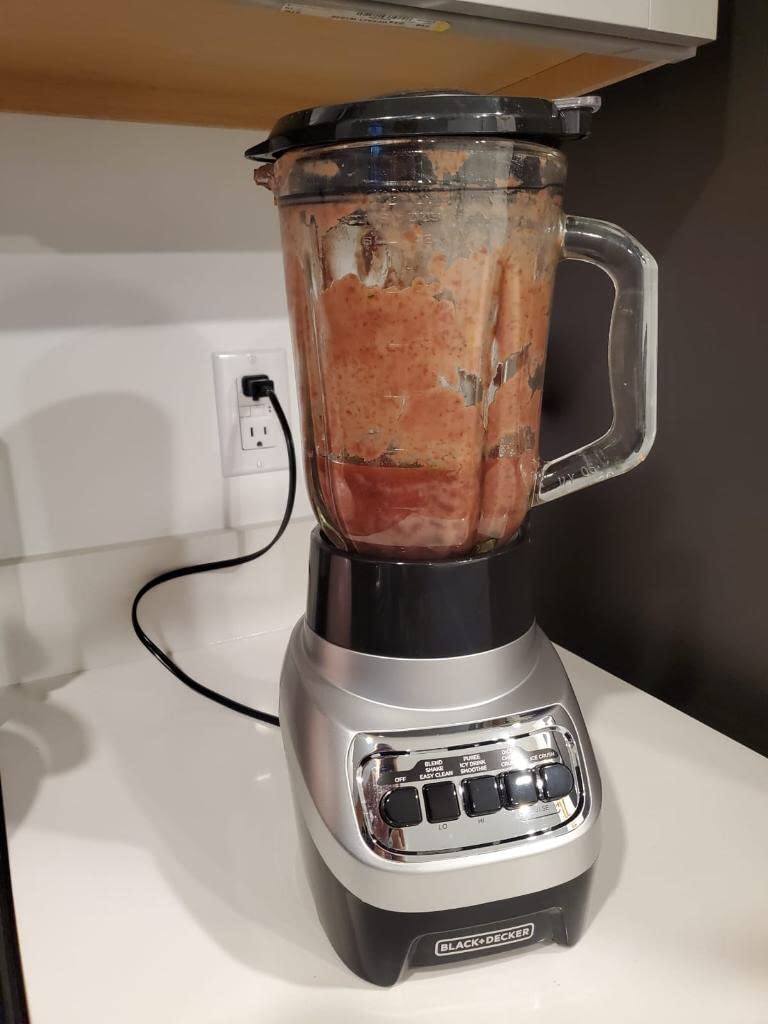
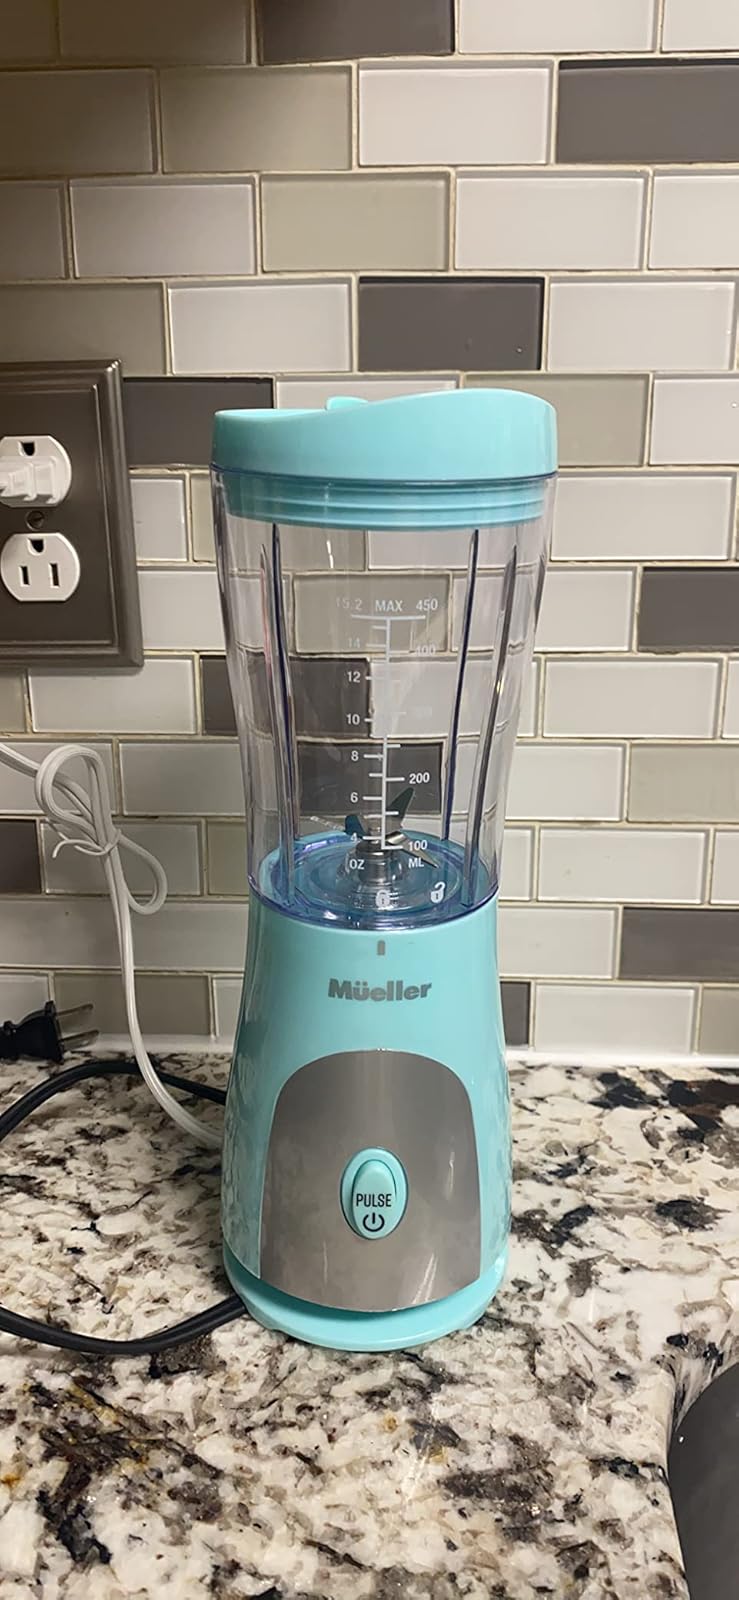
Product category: items_blender
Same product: no